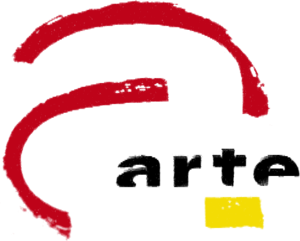
Arte France est une société française d'édition de programmes de télévision créée le 27 février 1986 sous le nom La Sept. Devenue le pôle français de la chaîne franco-allemande Arte à la création de cette dernière le 30 avril 1991, elle prend le nom La Sept-Arte le 27 septembre 1993, puis son nom actuel le 1ᵉʳ août 2000.
Arte, acronyme d'Association relative à la télévision européenne, est une chaîne de télévision franco-allemande de service public à vocation culturelle européenne diffusant depuis le 30 mai 1992. La chaîne est un groupement européen d'intérêt économique basé à Strasbourg, créé le 30 avril 1991 et composé à parité de deux pôles : Arte France et Arte Deutschland TV.
Arte Deutschland TV GmbH est une société allemande d'édition de programmes de télévision créée le 30 avril 1991 en tant que pôle allemand de la chaîne franco-allemande Arte à la création de cette dernière à la même date.